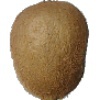
Label: Kiwi 1